Bobby Orr

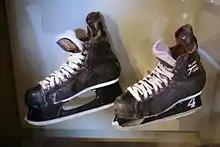

A bronze statue of Orr stands next to Boston's TD Garden, the Bruins' home arena. It was unveiled on May 10, 2010, the 40th anniversary of the Bruins' first Stanley Cup victory with Orr, and depicts him immediately after scoring the winning goal. The unveiling ceremony was attended by Orr and several of his former teammates. Orr said of the statue at the ceremony, "This specific moment and time we celebrate with this statue is something we can all now nostalgically remember with fondness, together, each time we enter Boston Garden. To all of you, thank you very much from the bottom of my heart. I'm honoured. Guys, thank you." In 2012, he received the Queen Elizabeth II Diamond Jubilee Medal.